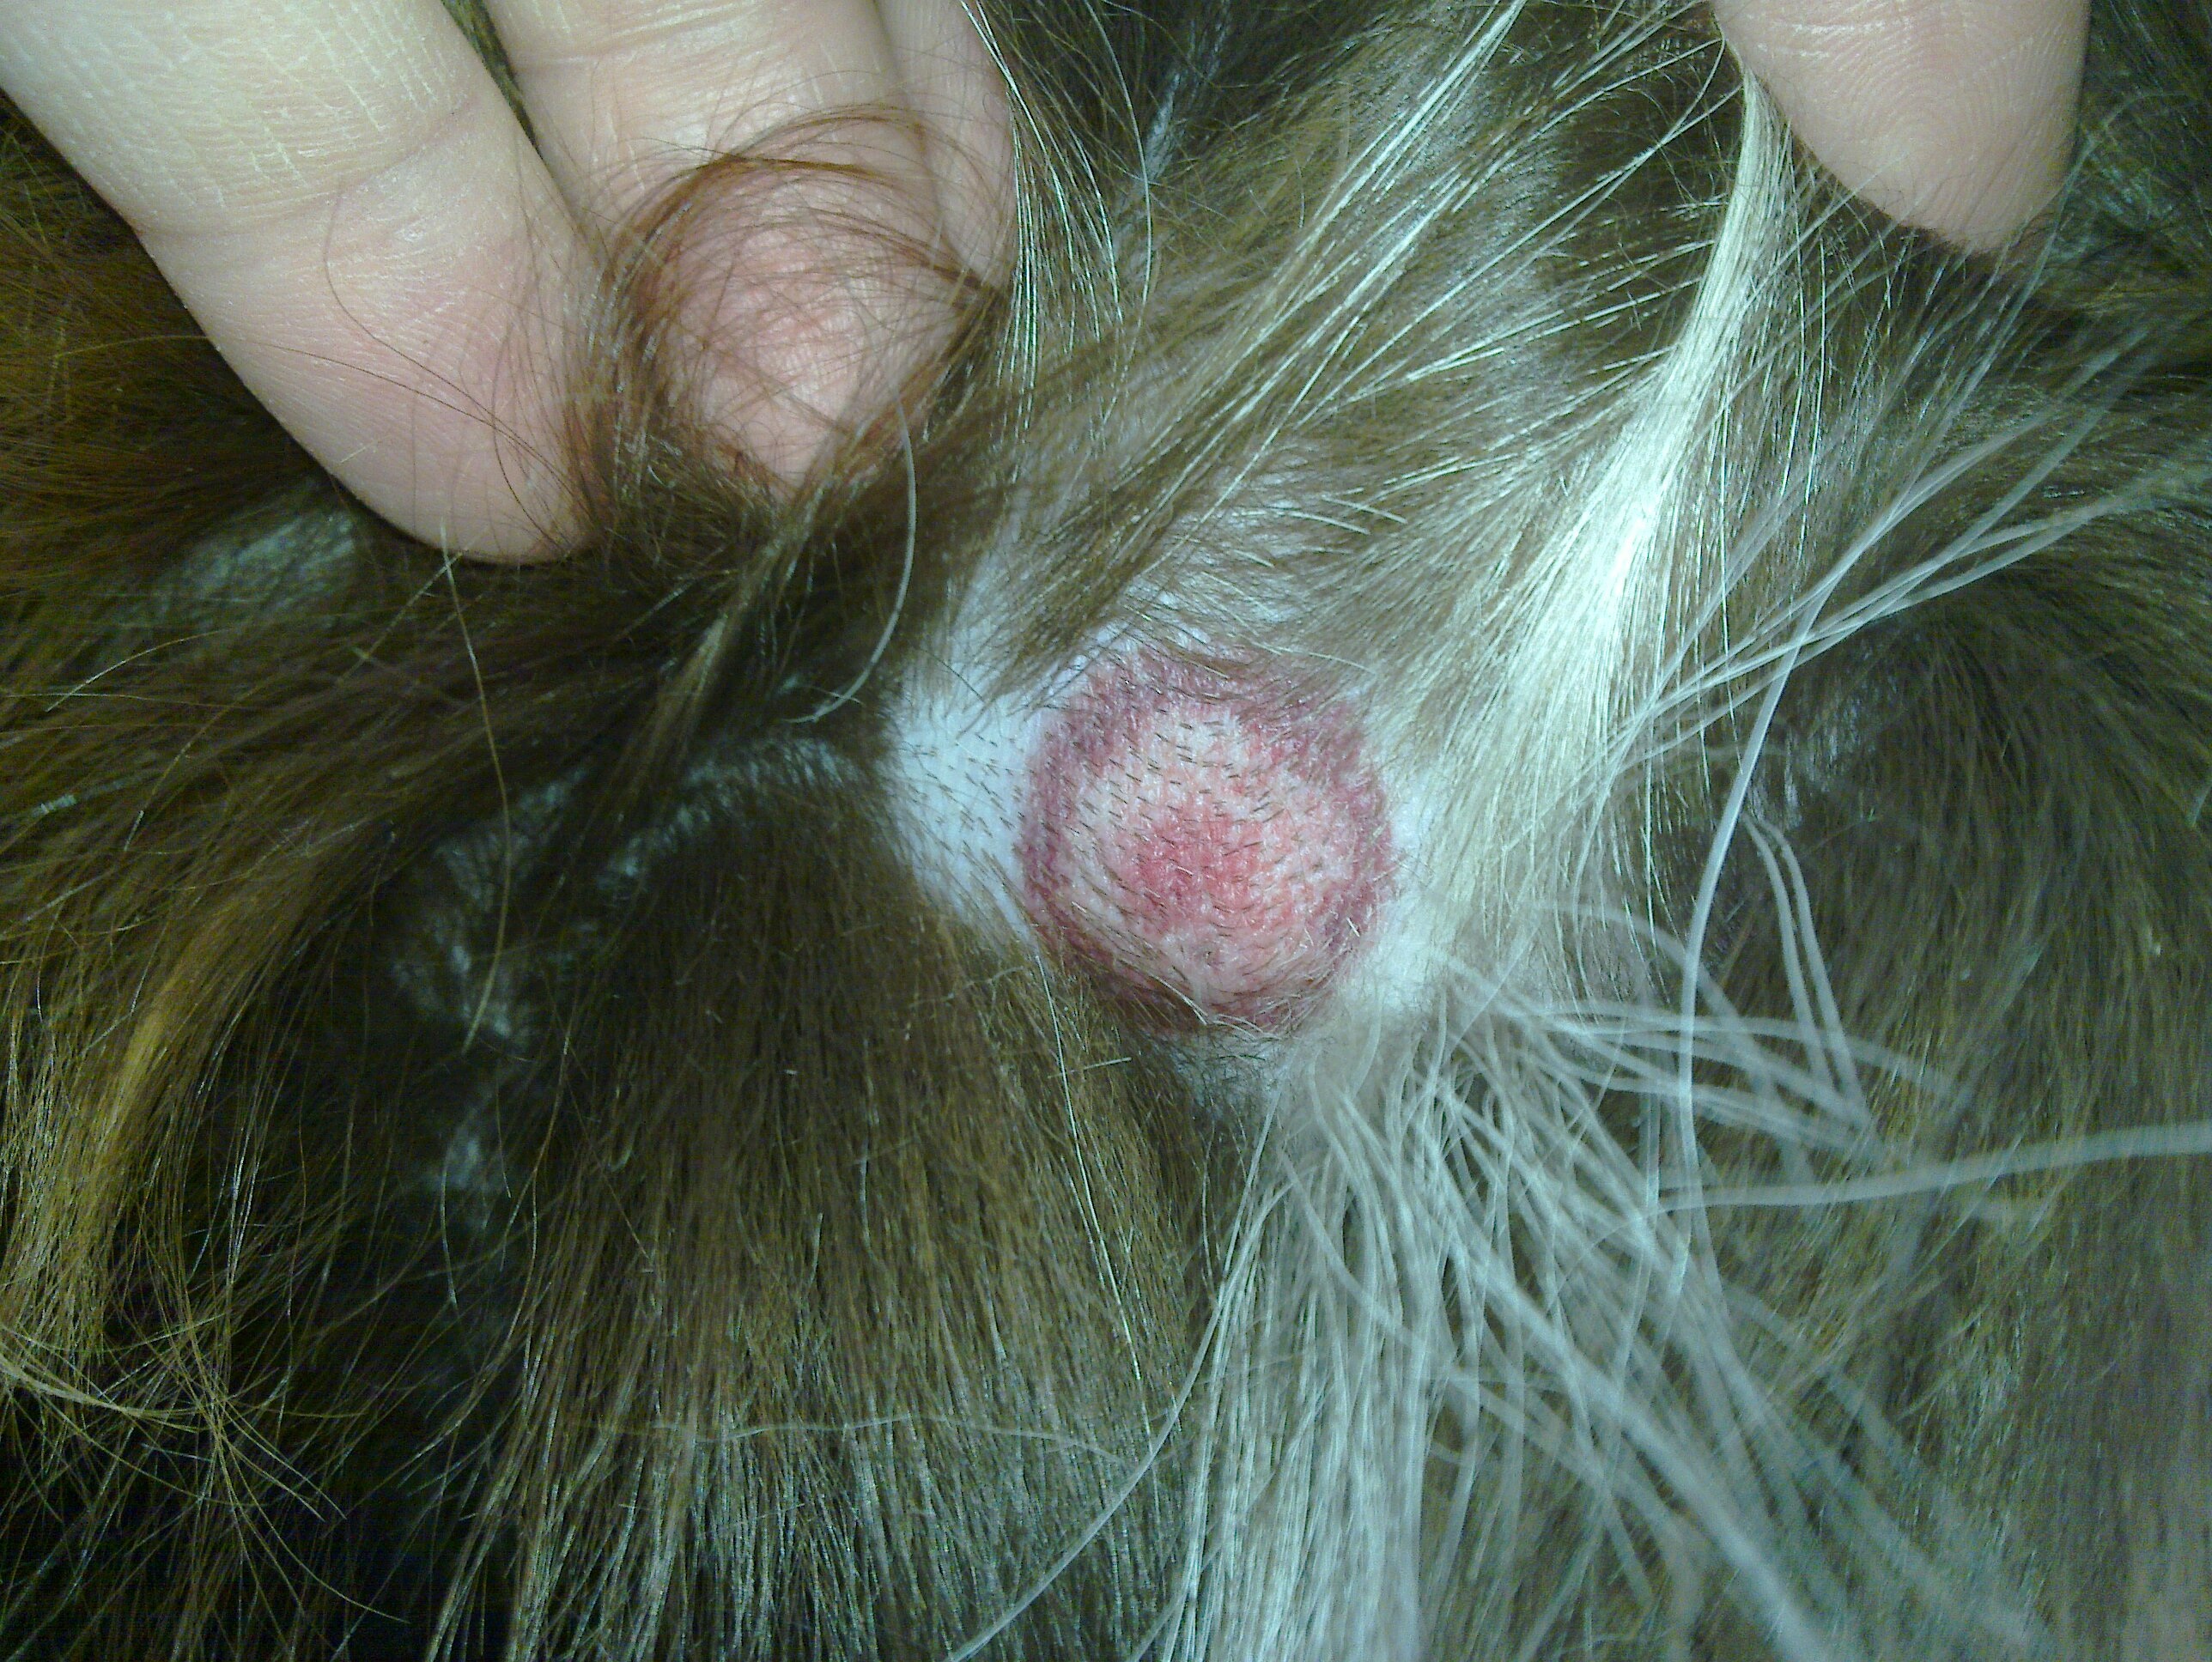
dog, fur, insect, ear, invertebrate, close up, textile, nose, whiskers, eye, skin, organ, lyme, erythema migrans